Delta Gamma

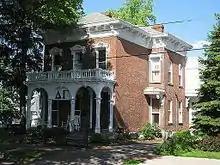
"Ohio University chapter" house

Anchor Splash and Anchor Games are Delta Gamma's fundraising events hosted on college campuses across North America. The proceeds of these events go to Delta Gamma's philanthropy, such as service for sight. Anchor Splash is a synchronized swimming event. The event has different campus organizations create a synchronized swimming dance. The dance is performed at Anchor Splash for an audience. Each chapter decides how to implement these events on its campus; some host flag football tournaments or volleyball tournaments as their fundraiser.